Digital light processing

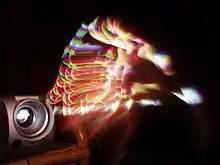
The rainbow effect found in 1DLP projectors only utilizing a mechanical spinning wheel

Single-chip DLP projectors utilizing a mechanical spinning color wheel may exhibit an anomaly known as the "rainbow effect". This is best described as brief flashes of perceived red, blue, and green "shadows" observed most often when the projected content features high contrast areas of moving bright or white objects on a mostly dark or black background. Common examples are the scrolling end credits of many movies, and also animations with moving objects surrounded by a thick black outline. Brief visible separation of the colors can also be apparent when the viewer's gaze is moved quickly across the projected image. Some people perceive these rainbow artifacts frequently, while others may never see them at all.